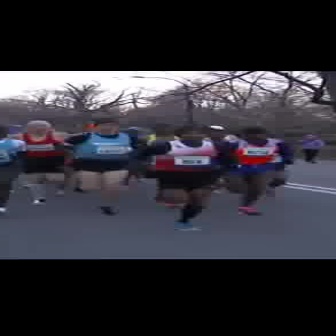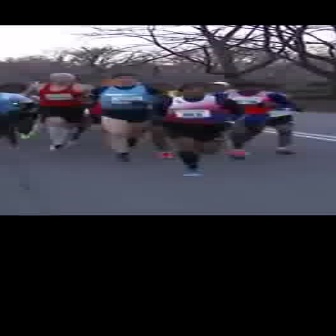
  Please identify the target specified by the bounding box [131,126,235,231] in the first image and locate it in the second image. Return the coordinates in [x_min,y_min,x_max,y_max] format.
Answer: [150,83,244,176]